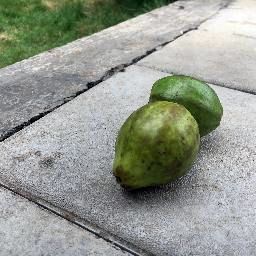
Fruit: Guava
Quality: Good